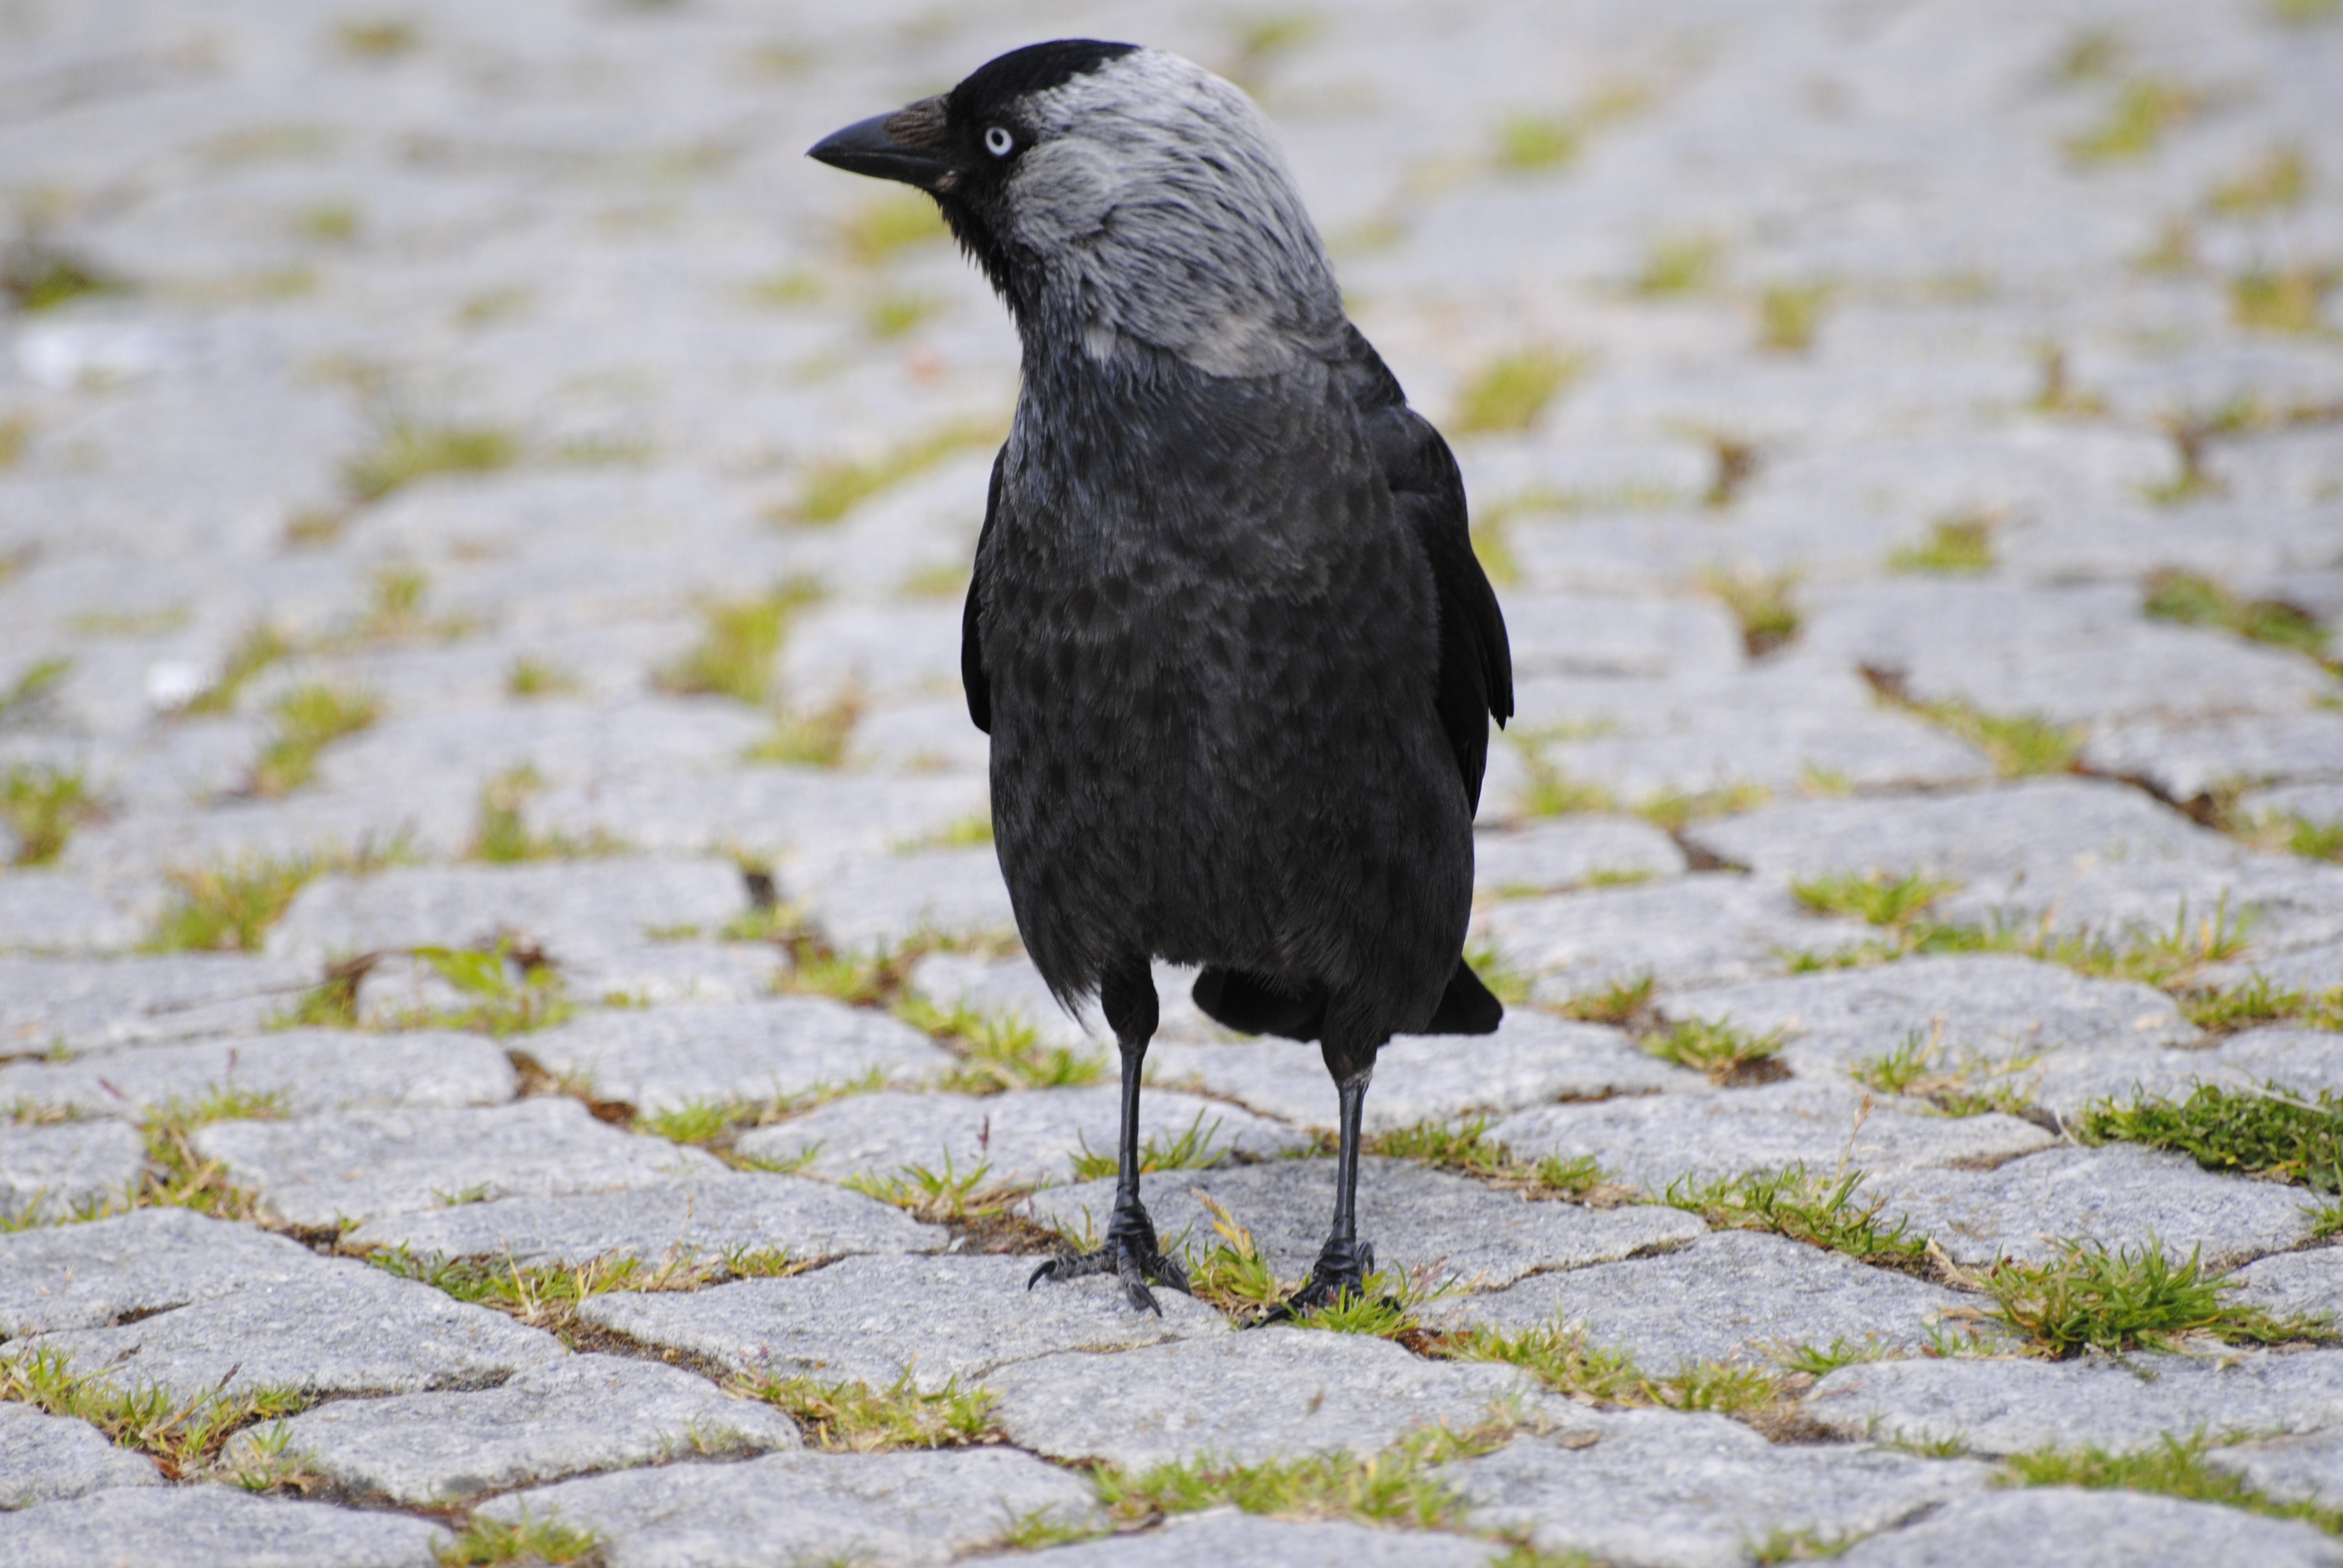
bird, wing, wildlife, beak, fauna, crow, vertebrate, raven, blackbird, american crow, setts, perching bird, crow like bird